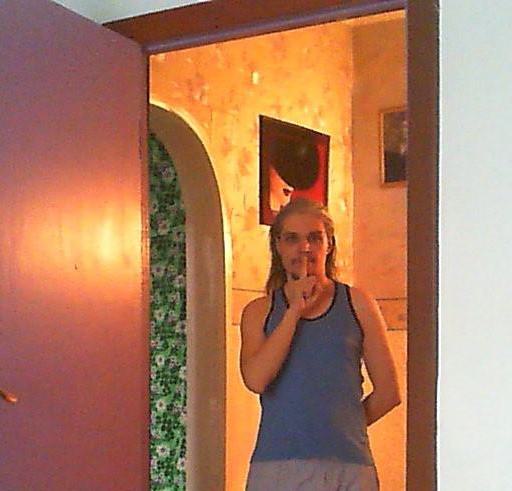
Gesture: mute